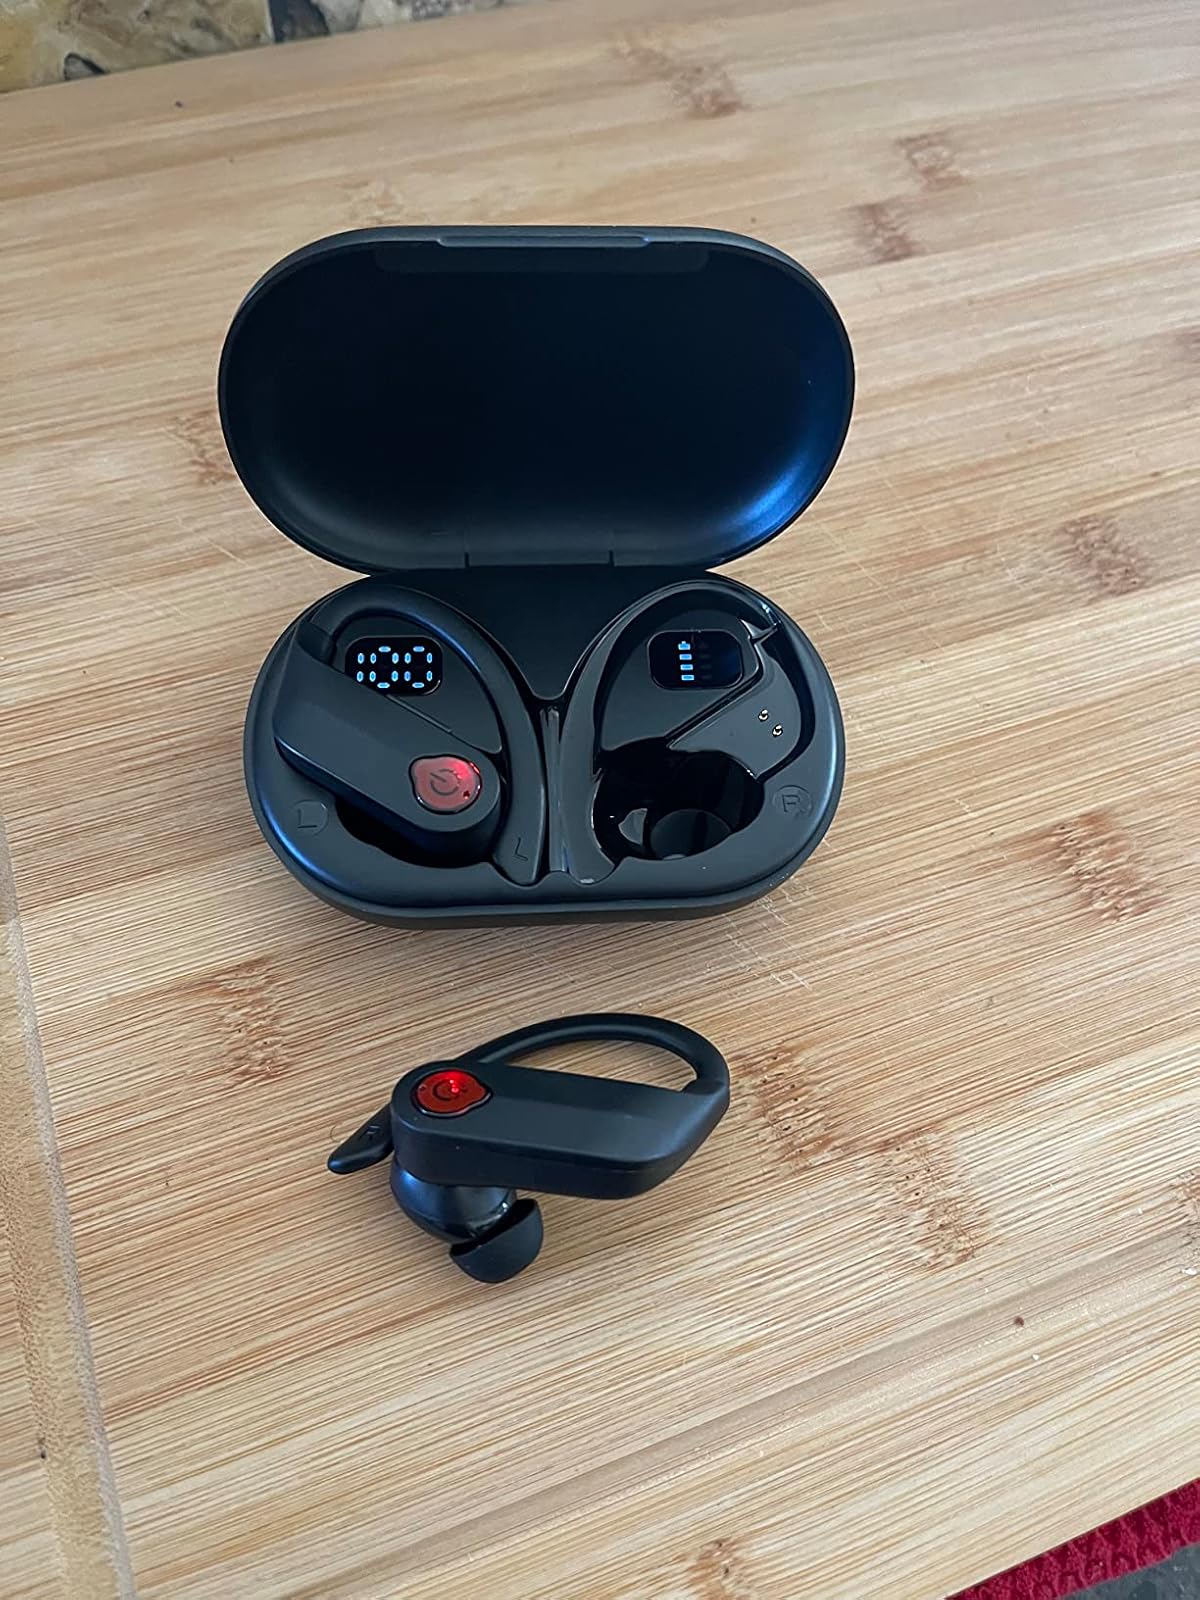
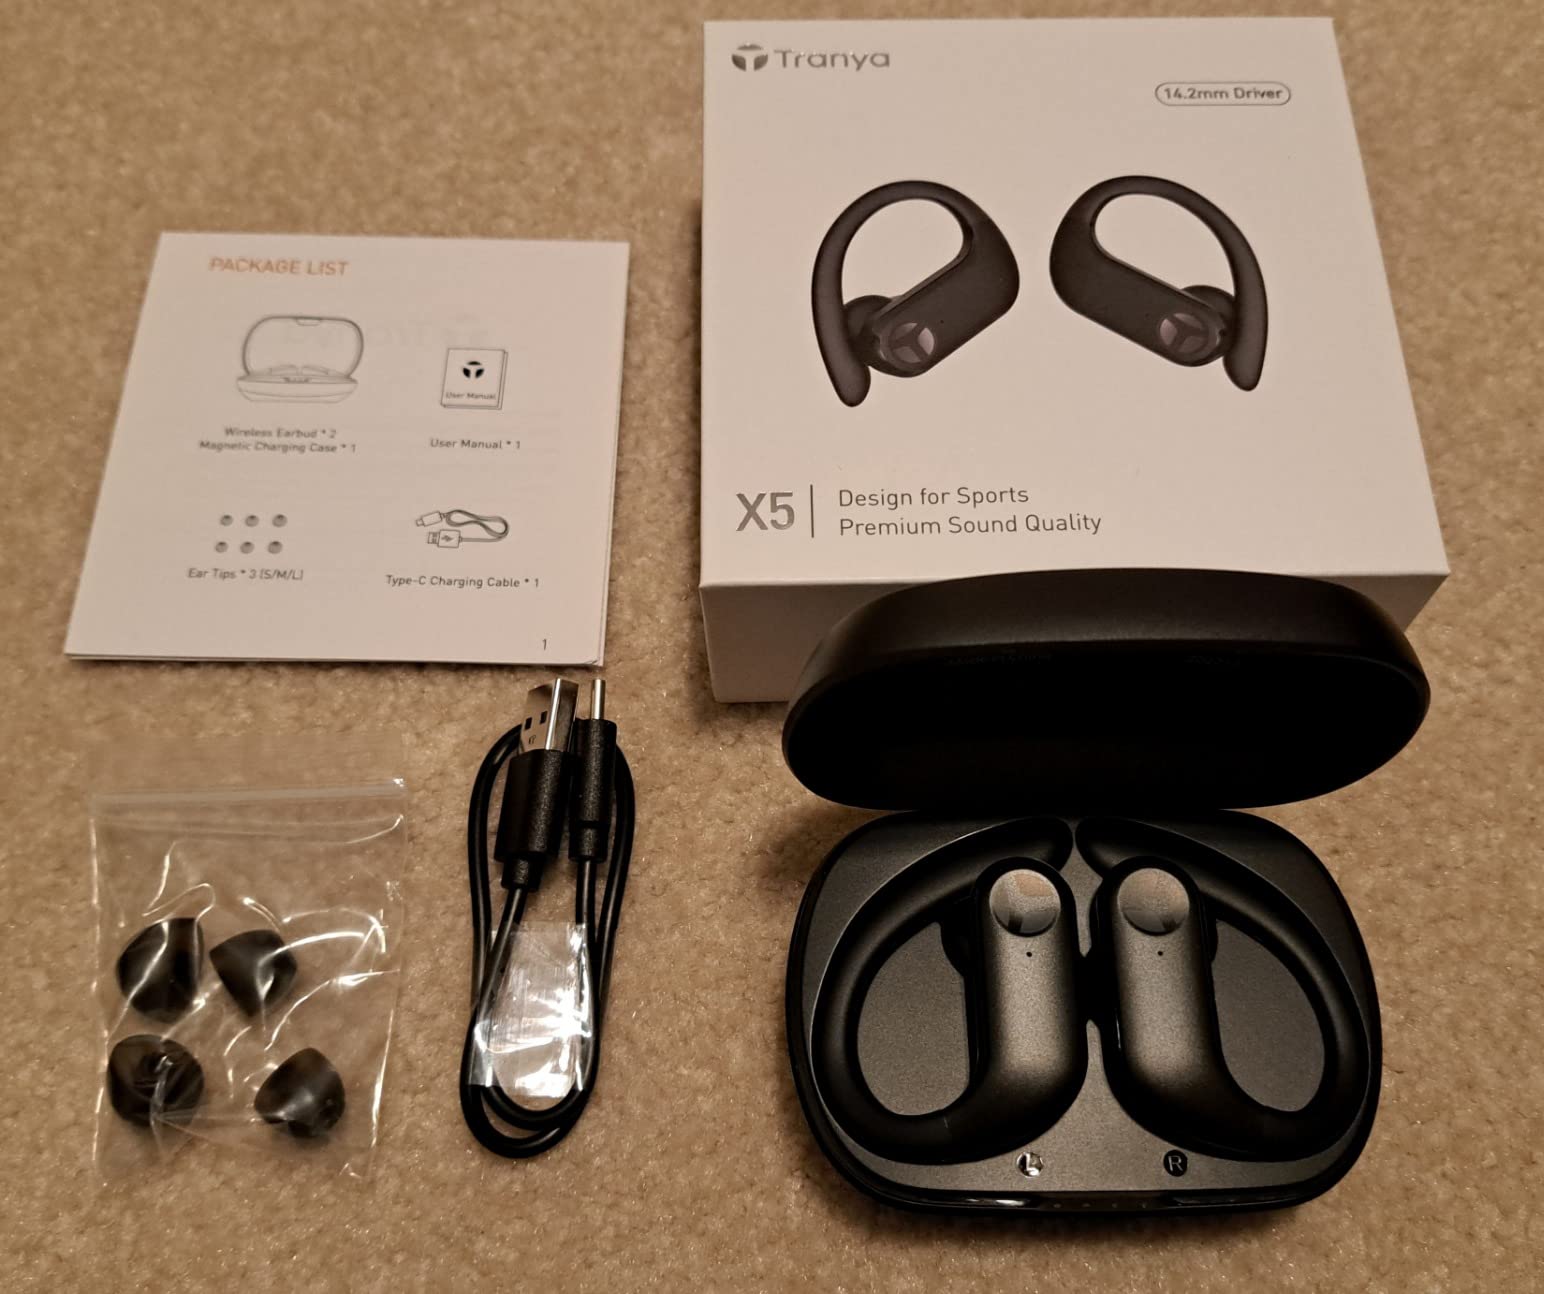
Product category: earbuds
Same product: no